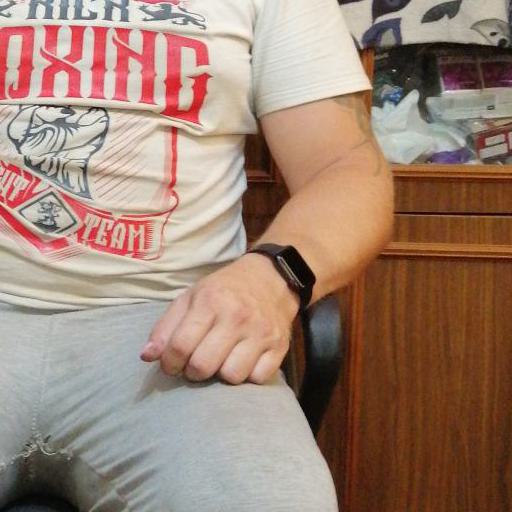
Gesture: no_gesture